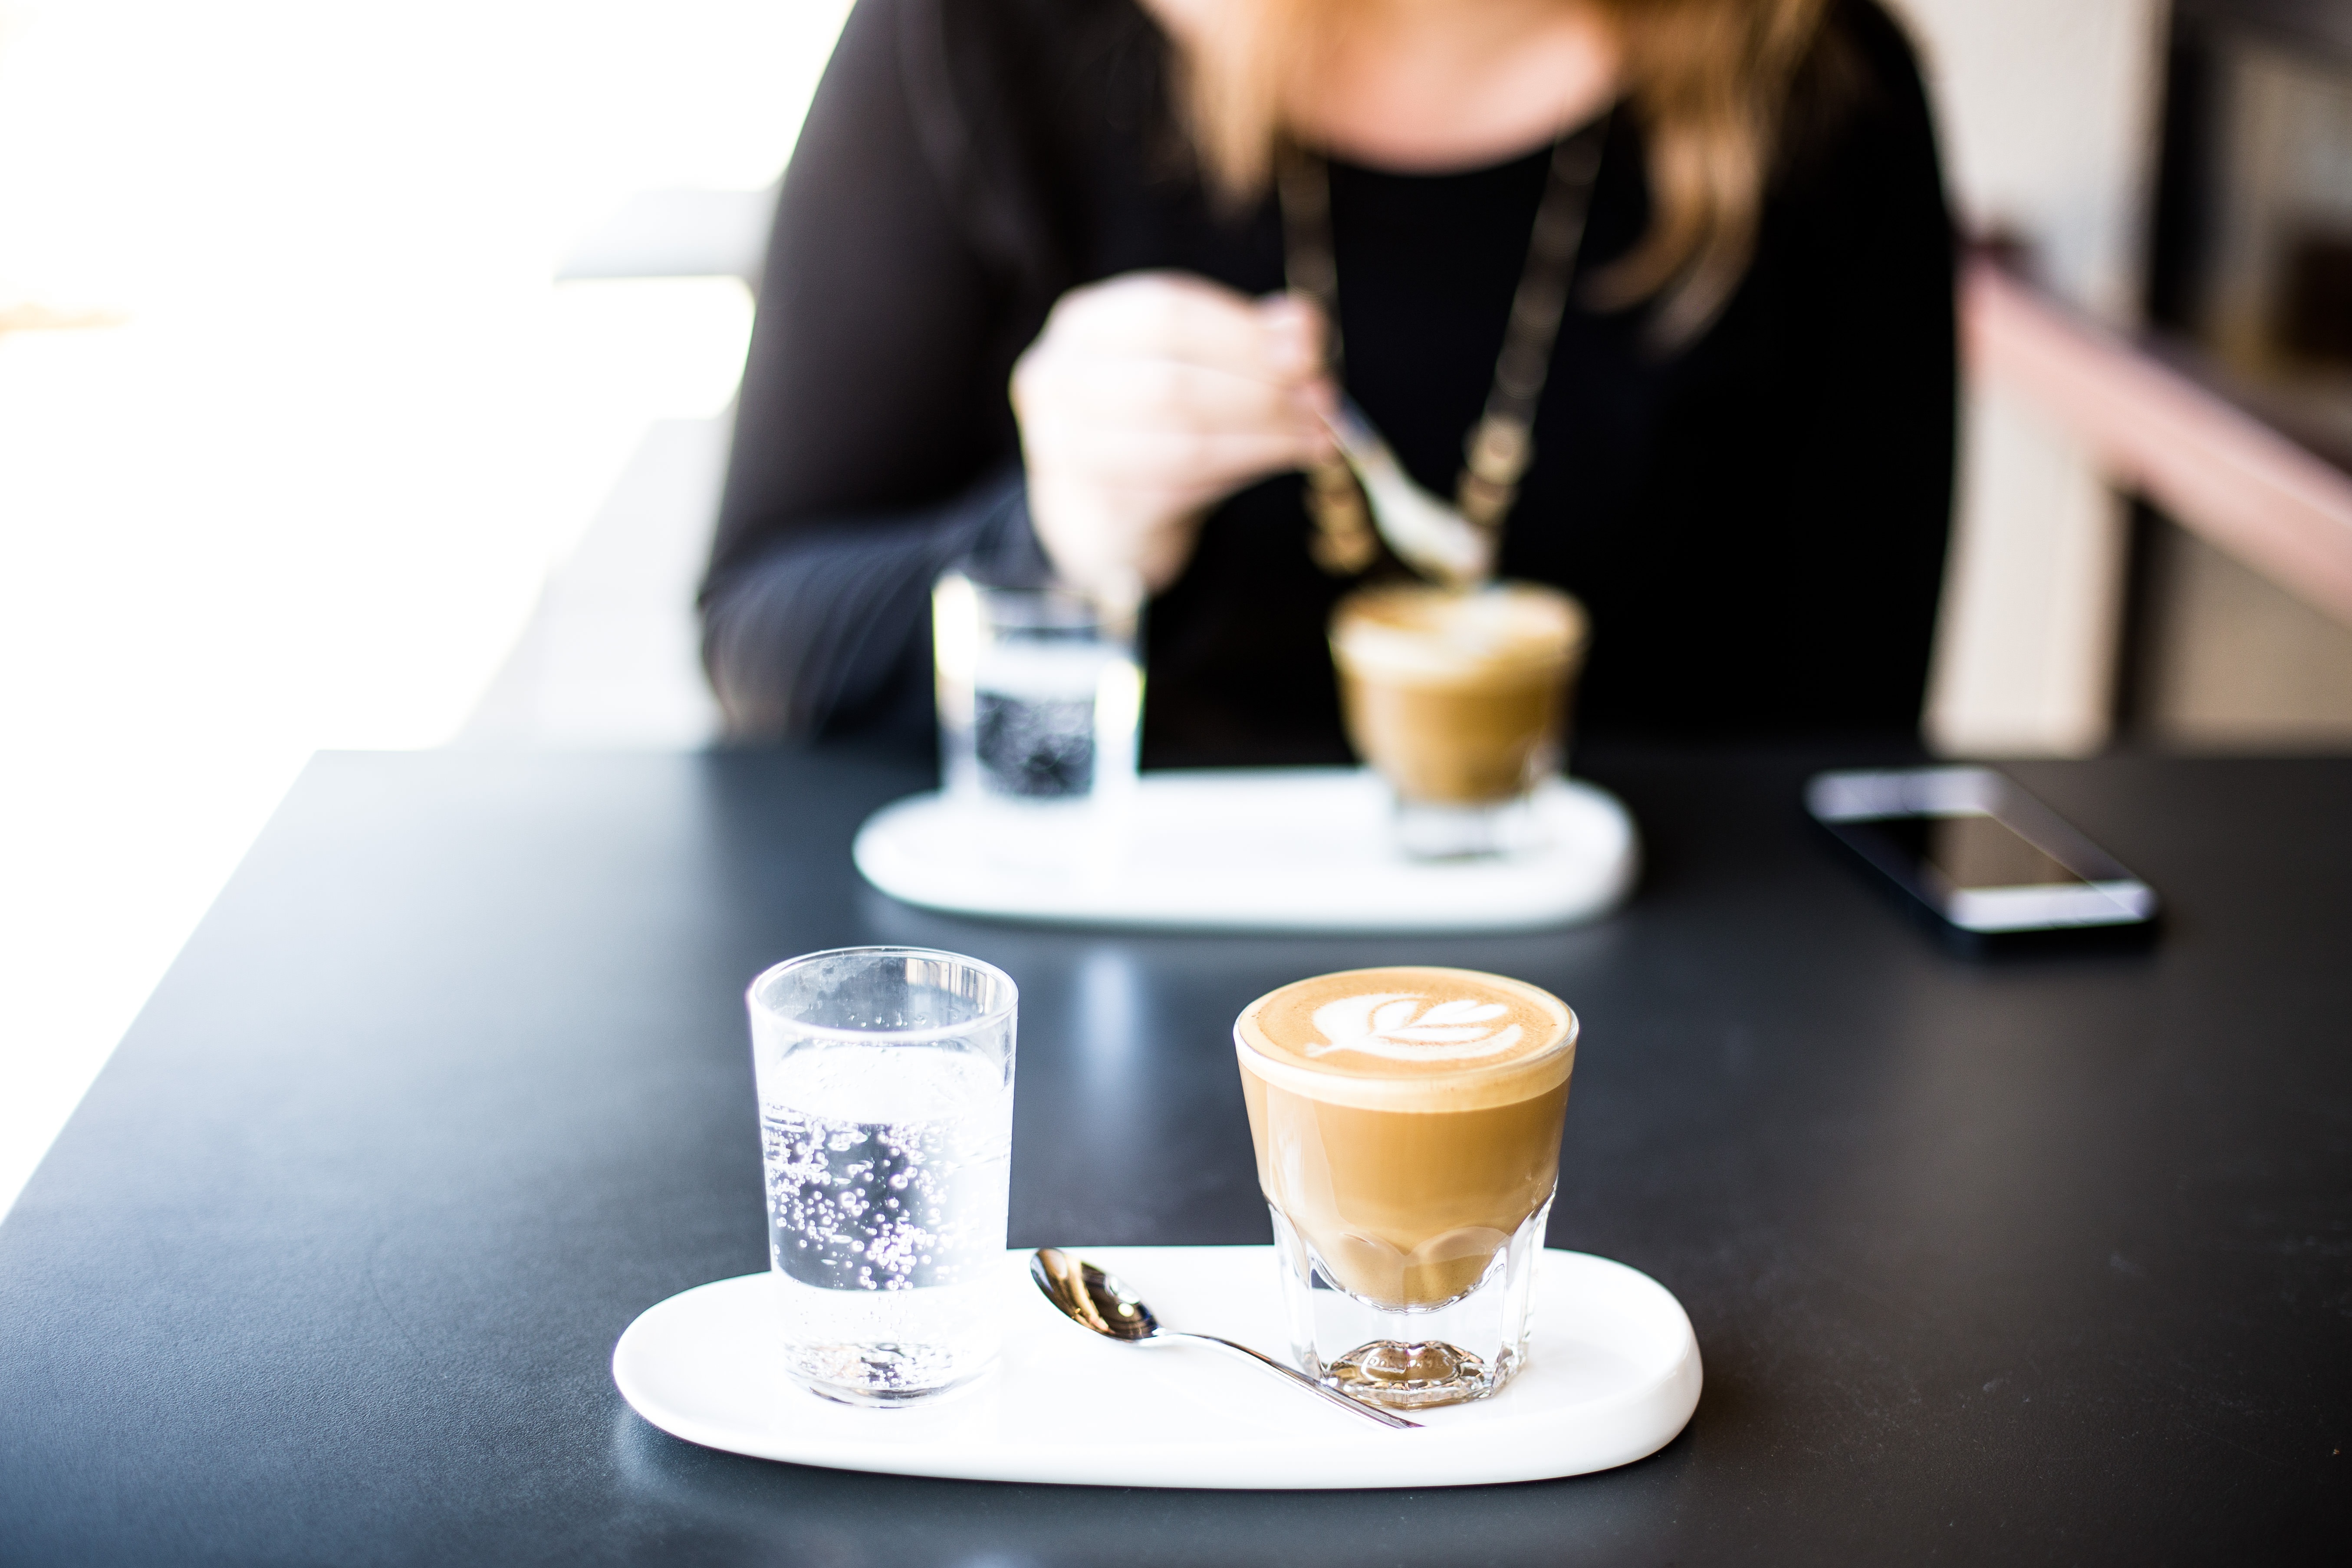
table, person, coffee, blur, woman, glass, bar, cup, cappuccino, plate, drink, business, breakfast, espresso, spoon, close up, brand, caffeine, indoors, focus, hot, latte art, sense, black table